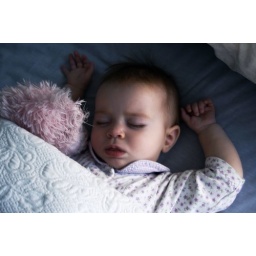
bear in bed